Generalitat de Catalunya

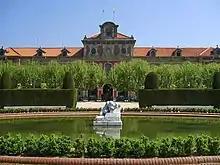
Parliament of Catalonia, located in Ciutadella park, Barcelona

The Parliament of Catalonia (Catalan: ) is the unicameral legislative body of the Generalitat and represents the people of Catalonia. Its 135members ("diputats") are elected by universal suffrage to serve for a four-year period. According to the Statute of Autonomy, it has powers to legislate over devolved matters such as education, health, culture, internal institutional and territorial organization, nomination of the President of the Generalitat and control the Government, budget and other affairs. The last Catalan election was held on 12 May 2024, and its current speaker ("president") is Josep Rull, incumbent since 11 June 2024.